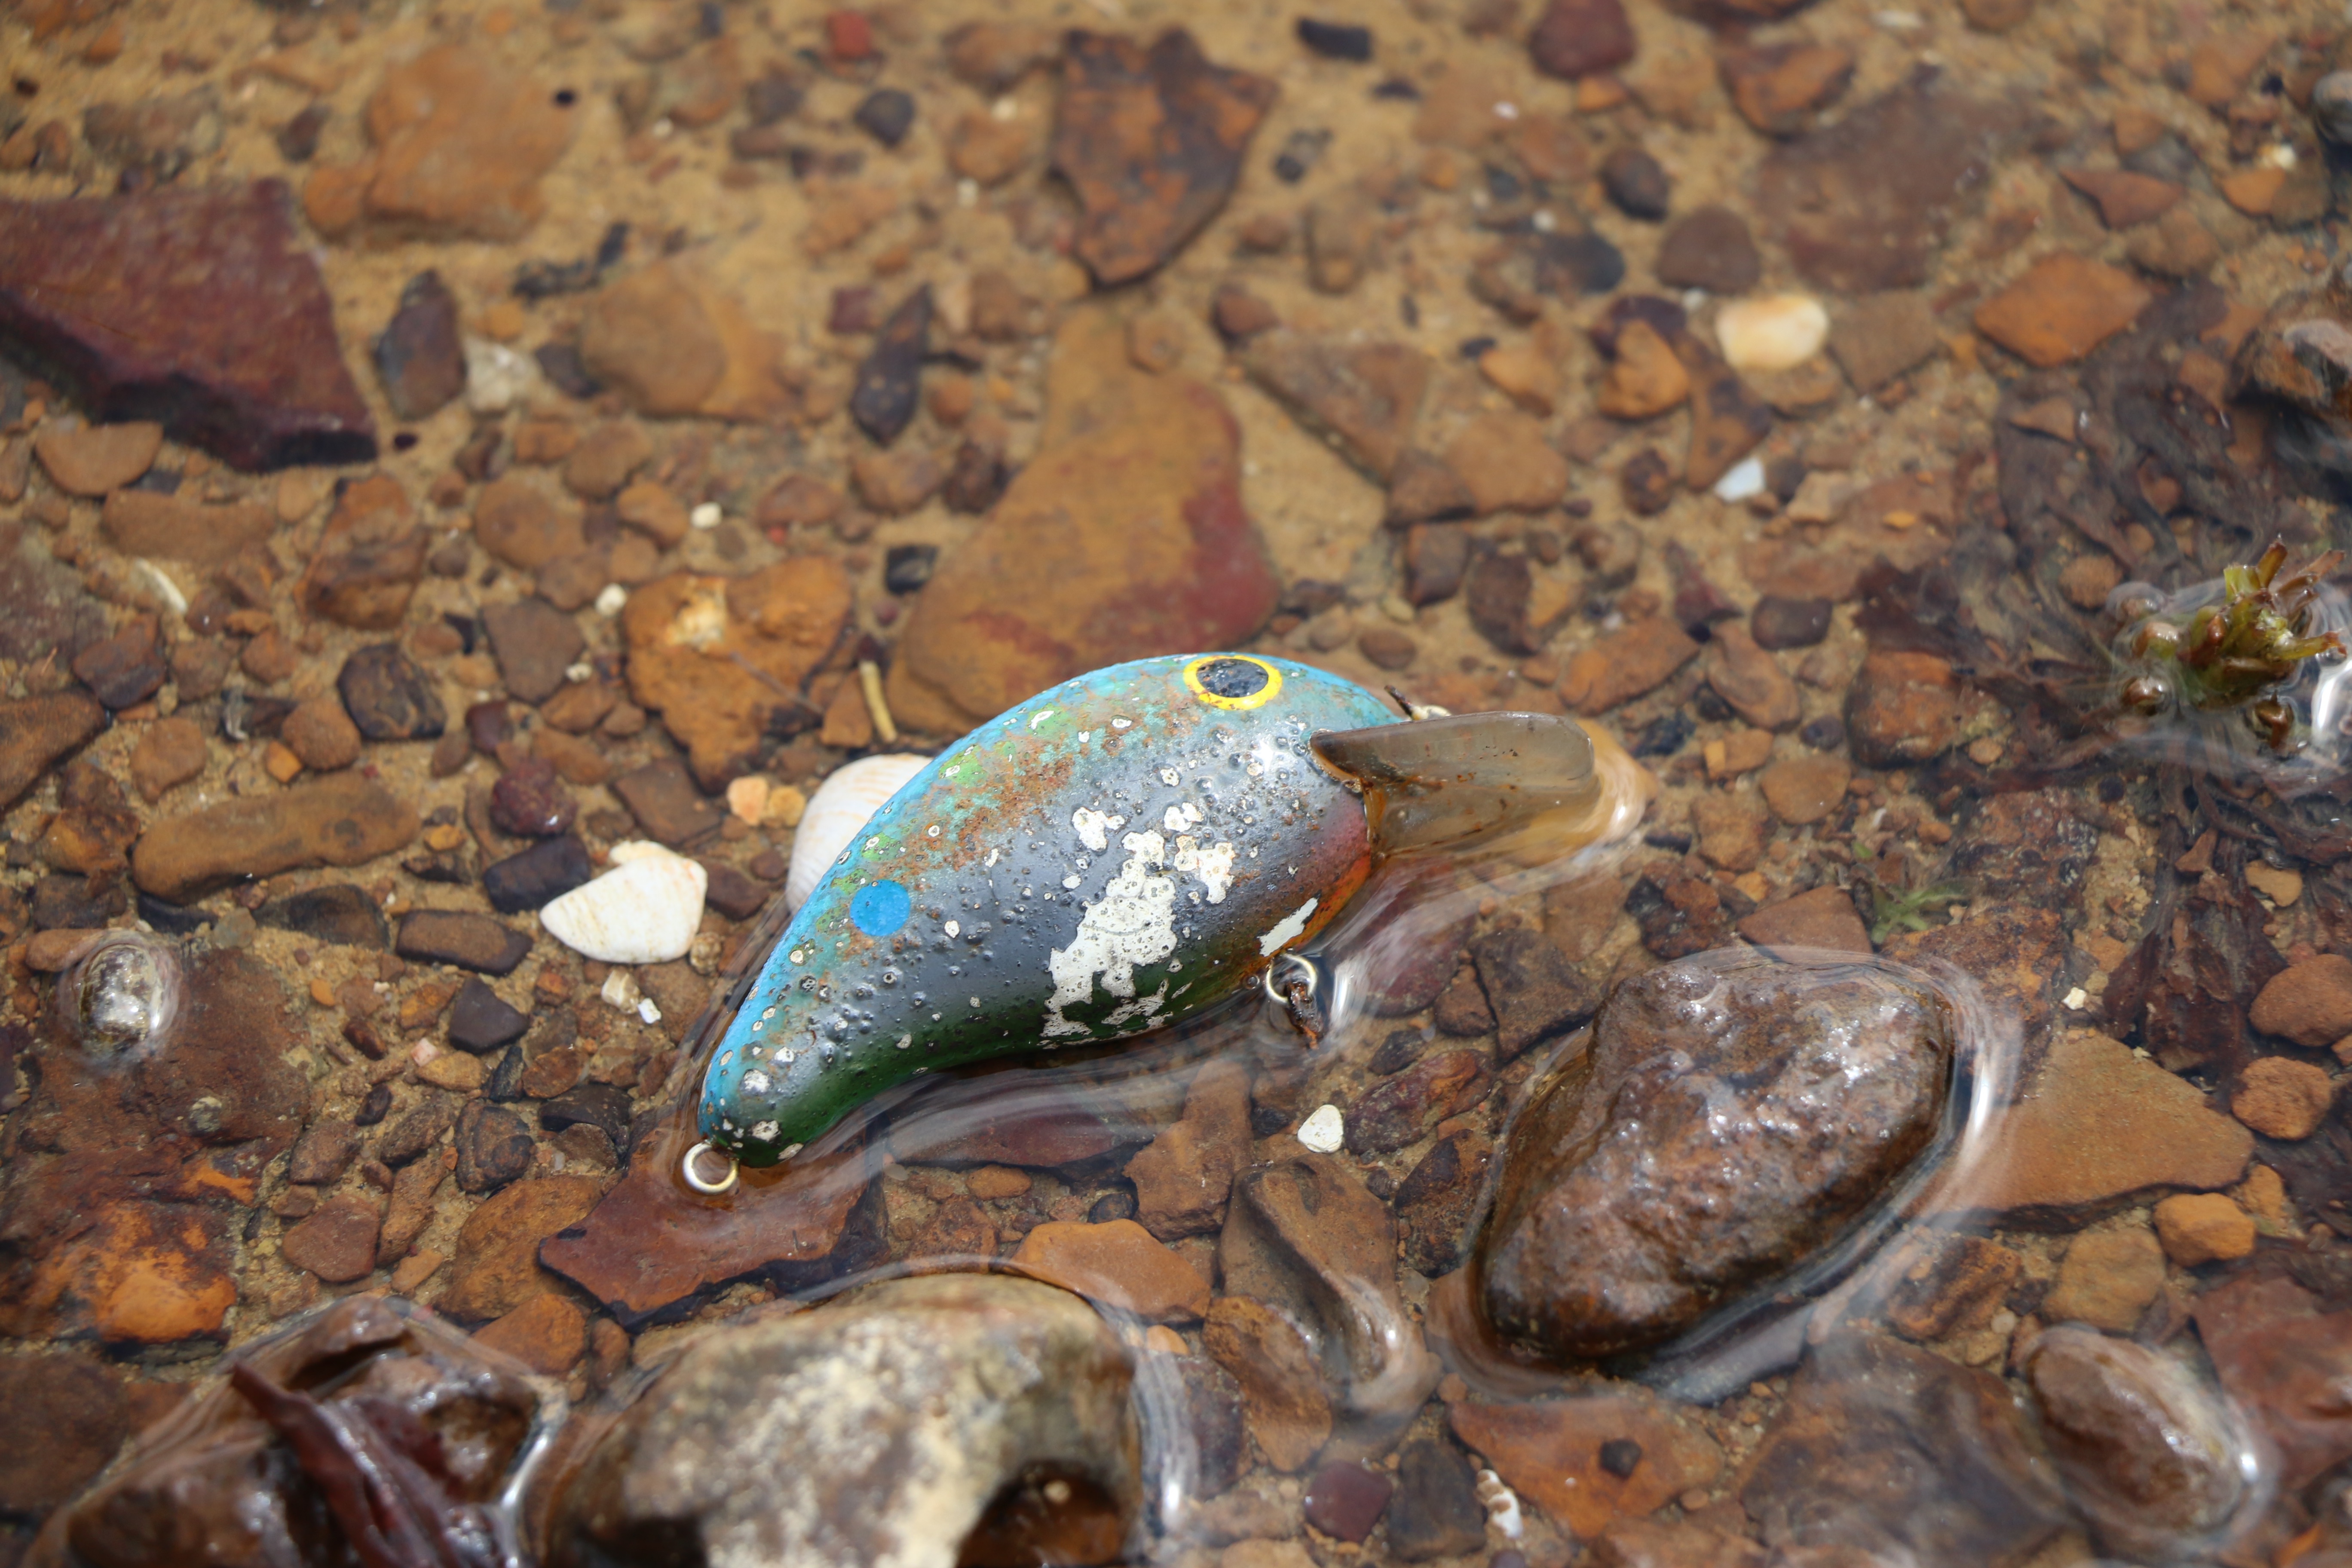
wildlife, food, biology, seafood, frog, amphibian, fauna, marine biology